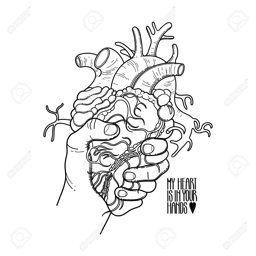
graphic hand grasping human heart .